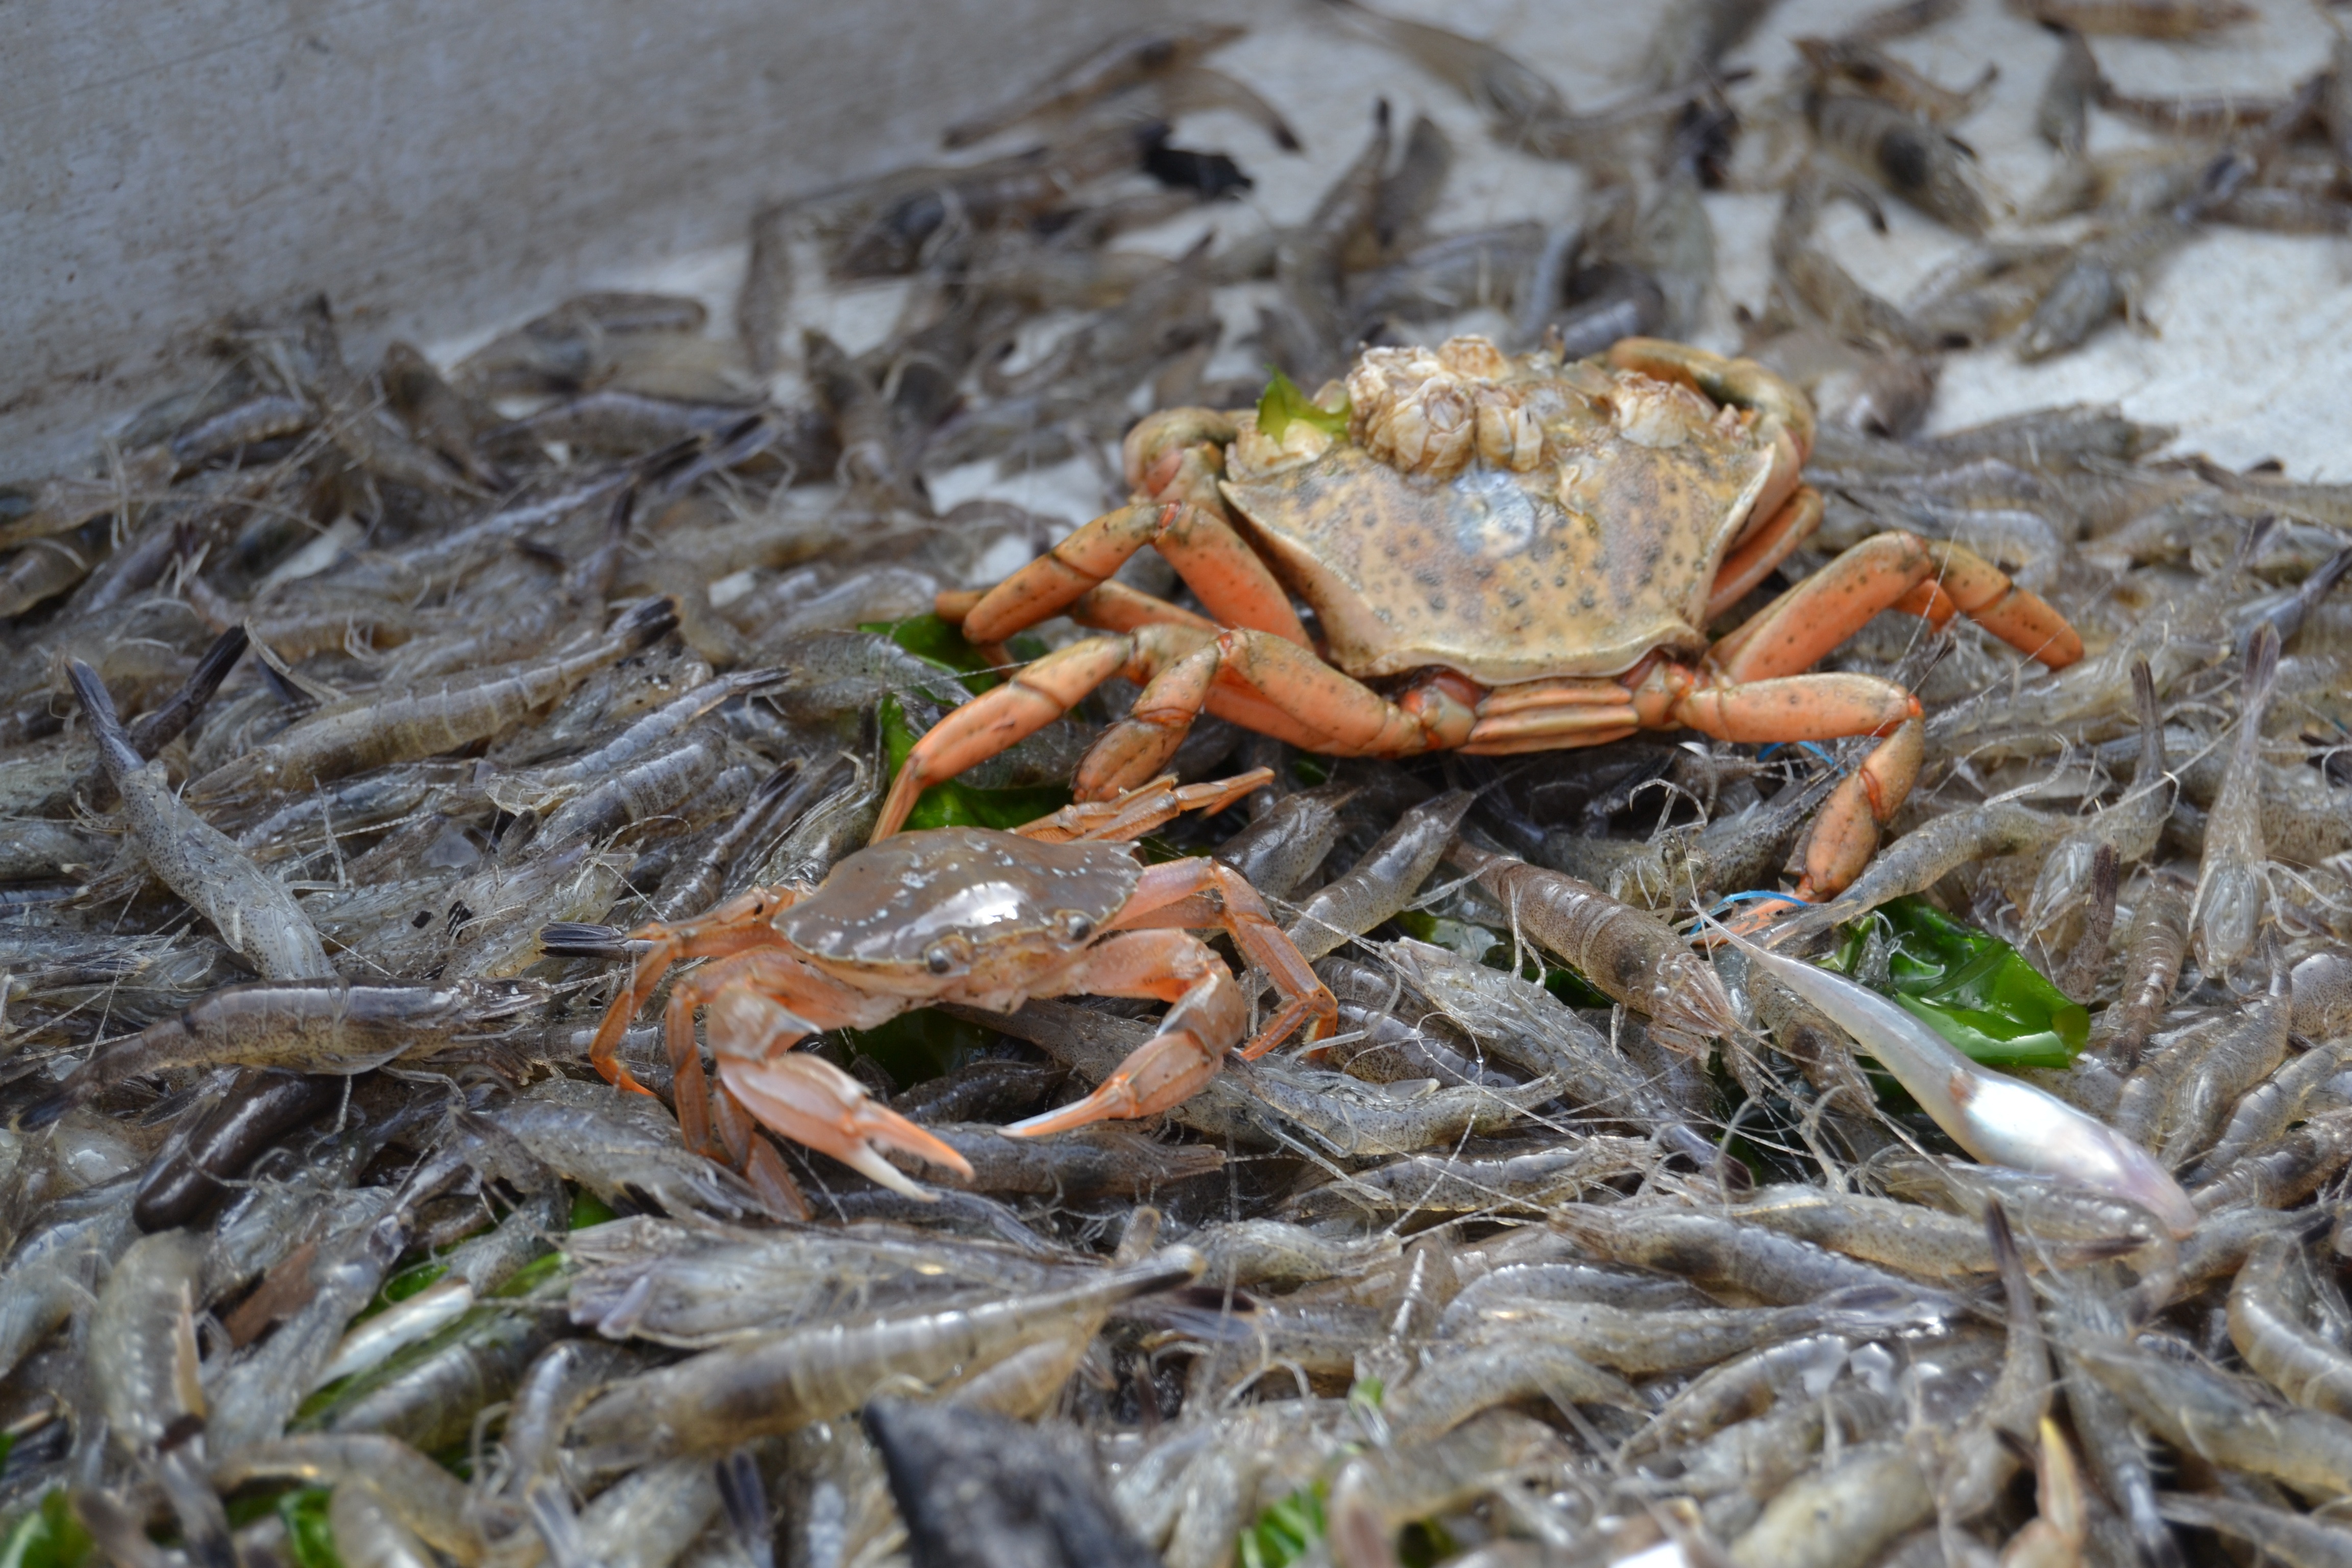
animal, wildlife, food, seafood, fauna, crab, invertebrate, shrimp, cancer, north sea crab, decapoda